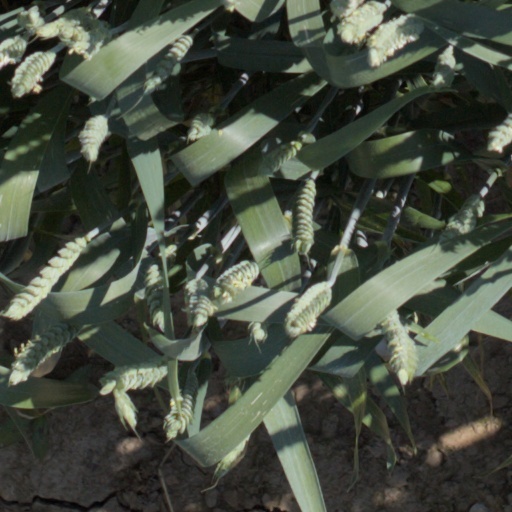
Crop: wheat